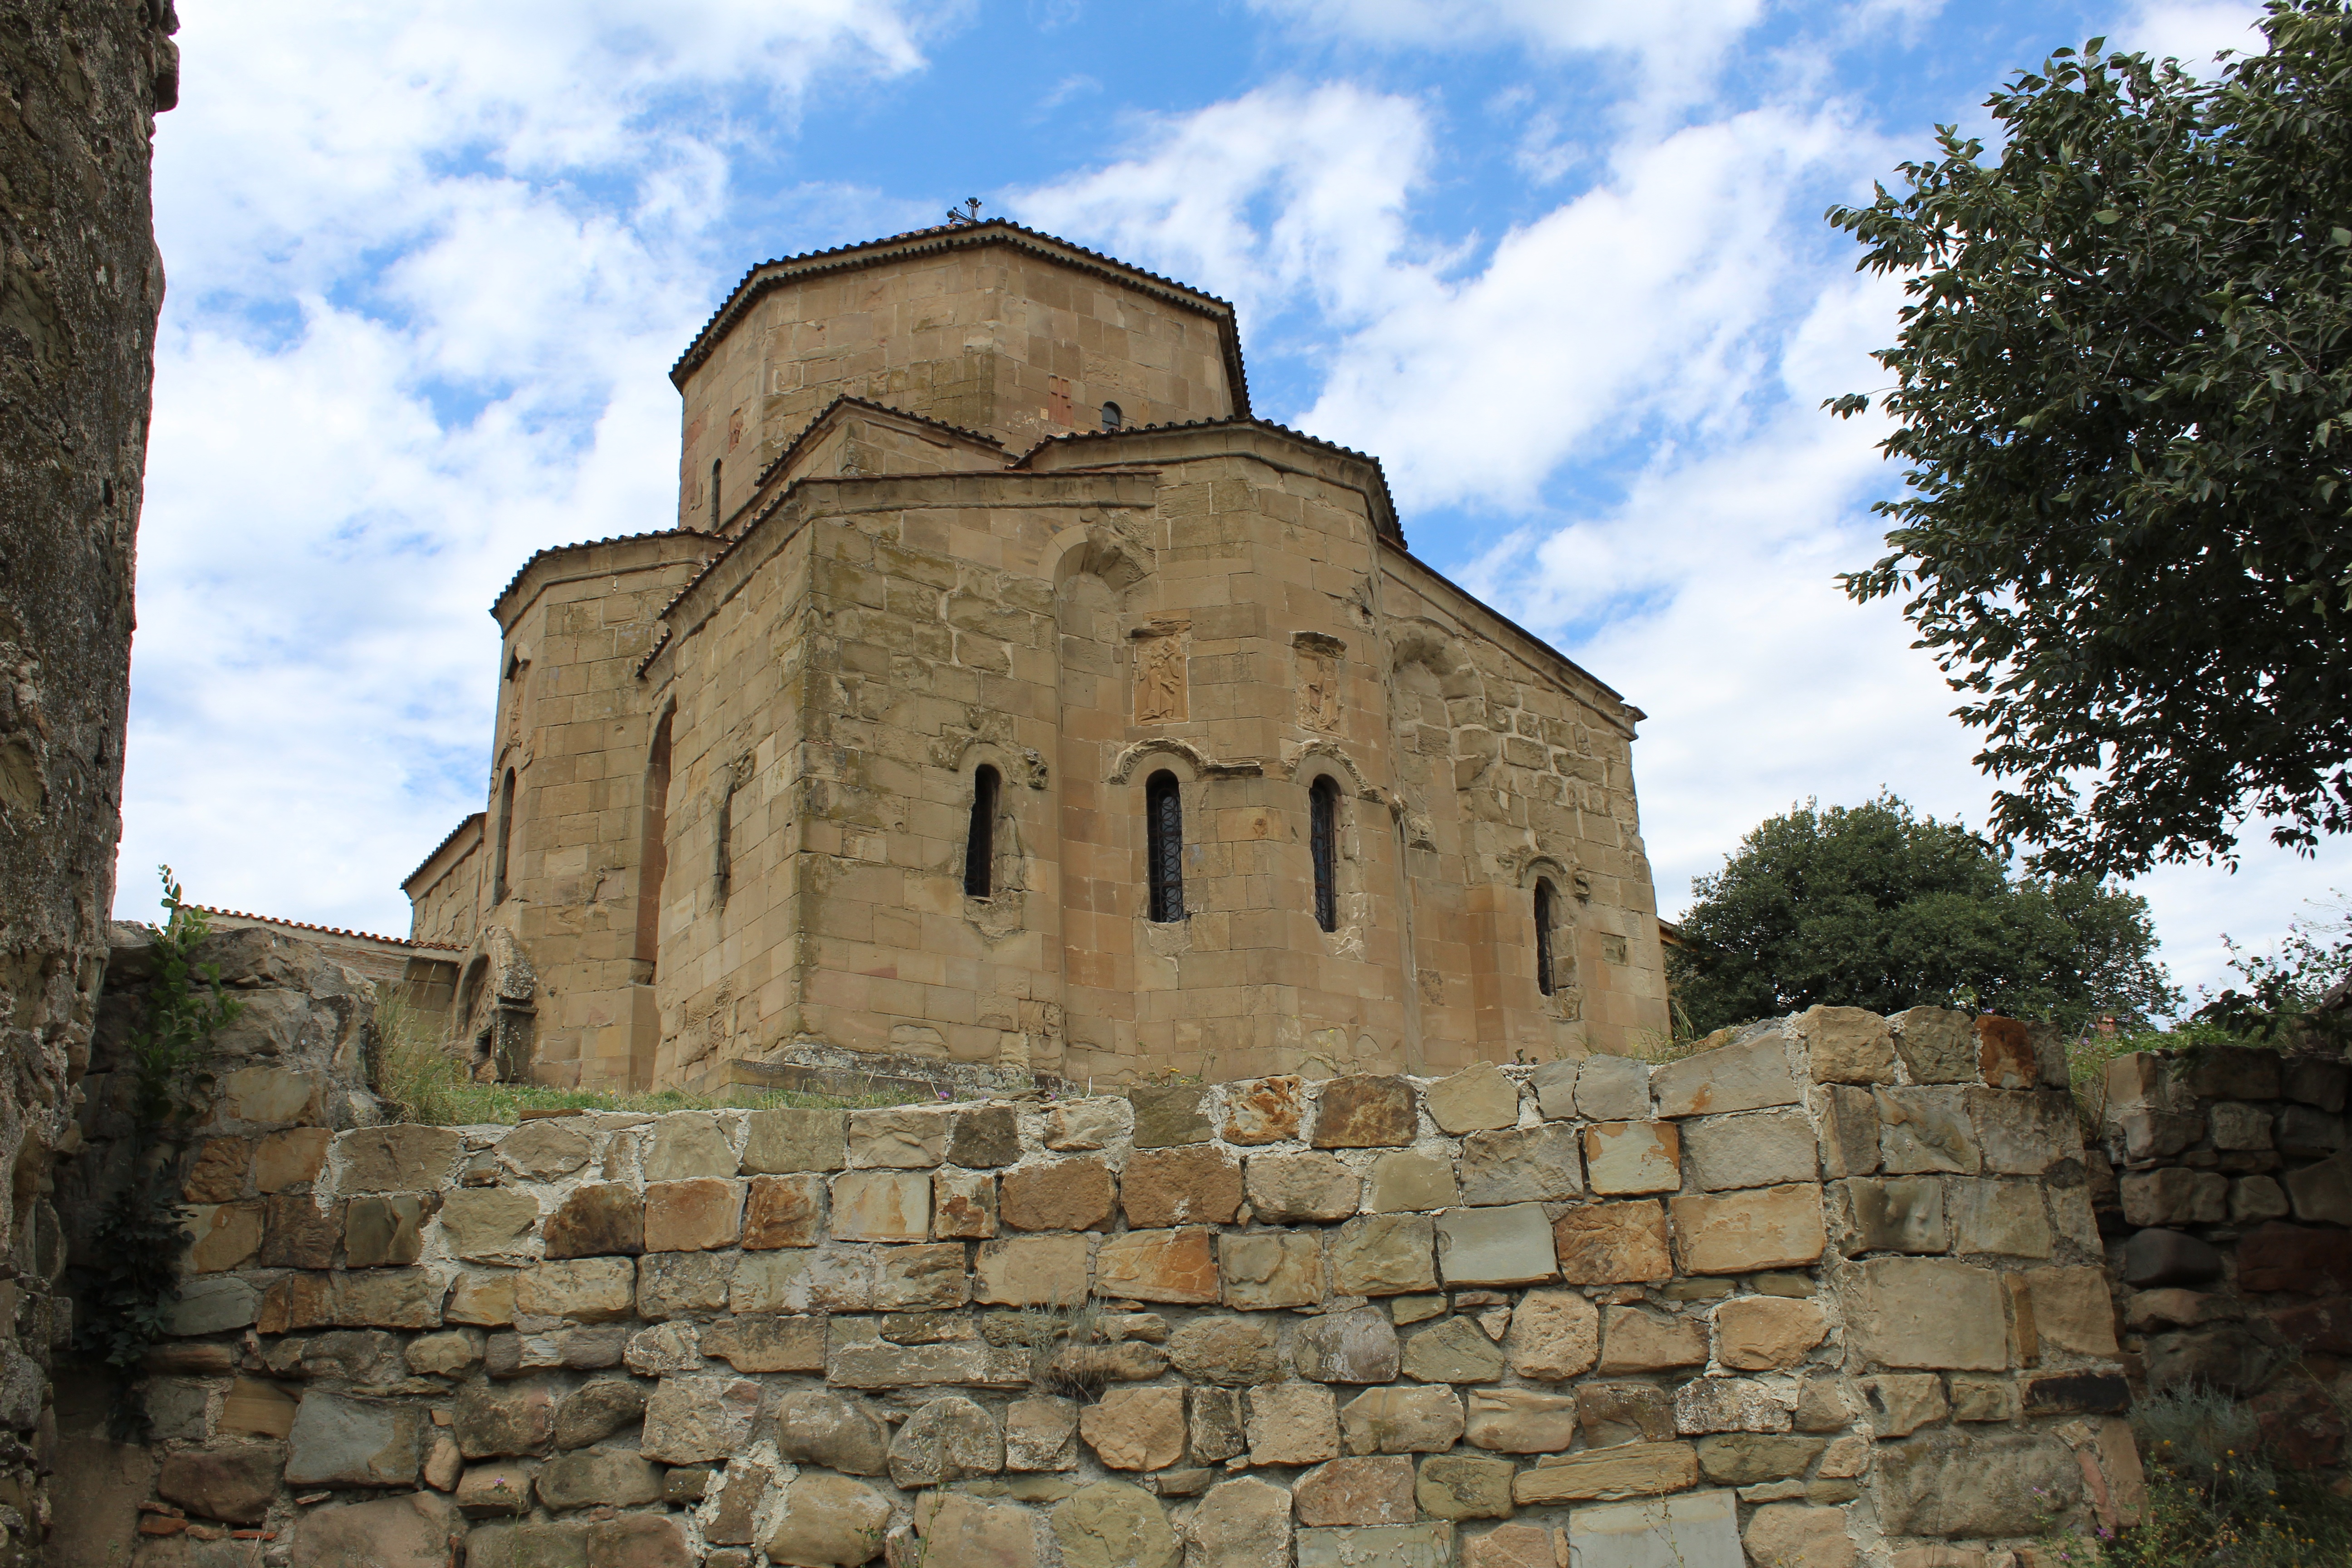
rock, building, church, chapel, fortification, place of worship, temple, ruins, monastery, history, temples, middle ages, archaeological site, historic site, mtskheta, ancient history, spanish missions in california, gori